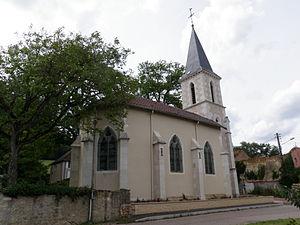
Église de l'Assomption-de-Notre-Dame à Roncourt (88)
Roncourt est une ancienne commune du département des Vosges réunie à celle d'Hagnéville-et-Roncourt en 1978.
Le château de Roncourt est une maison de maître de la commune d'Hagnéville-et-Roncourt dans l'ouest du département des Vosges en région Lorraine.
Hagnéville-et-Roncourt est une commune française située dans le département des Vosges en région Grand Est.